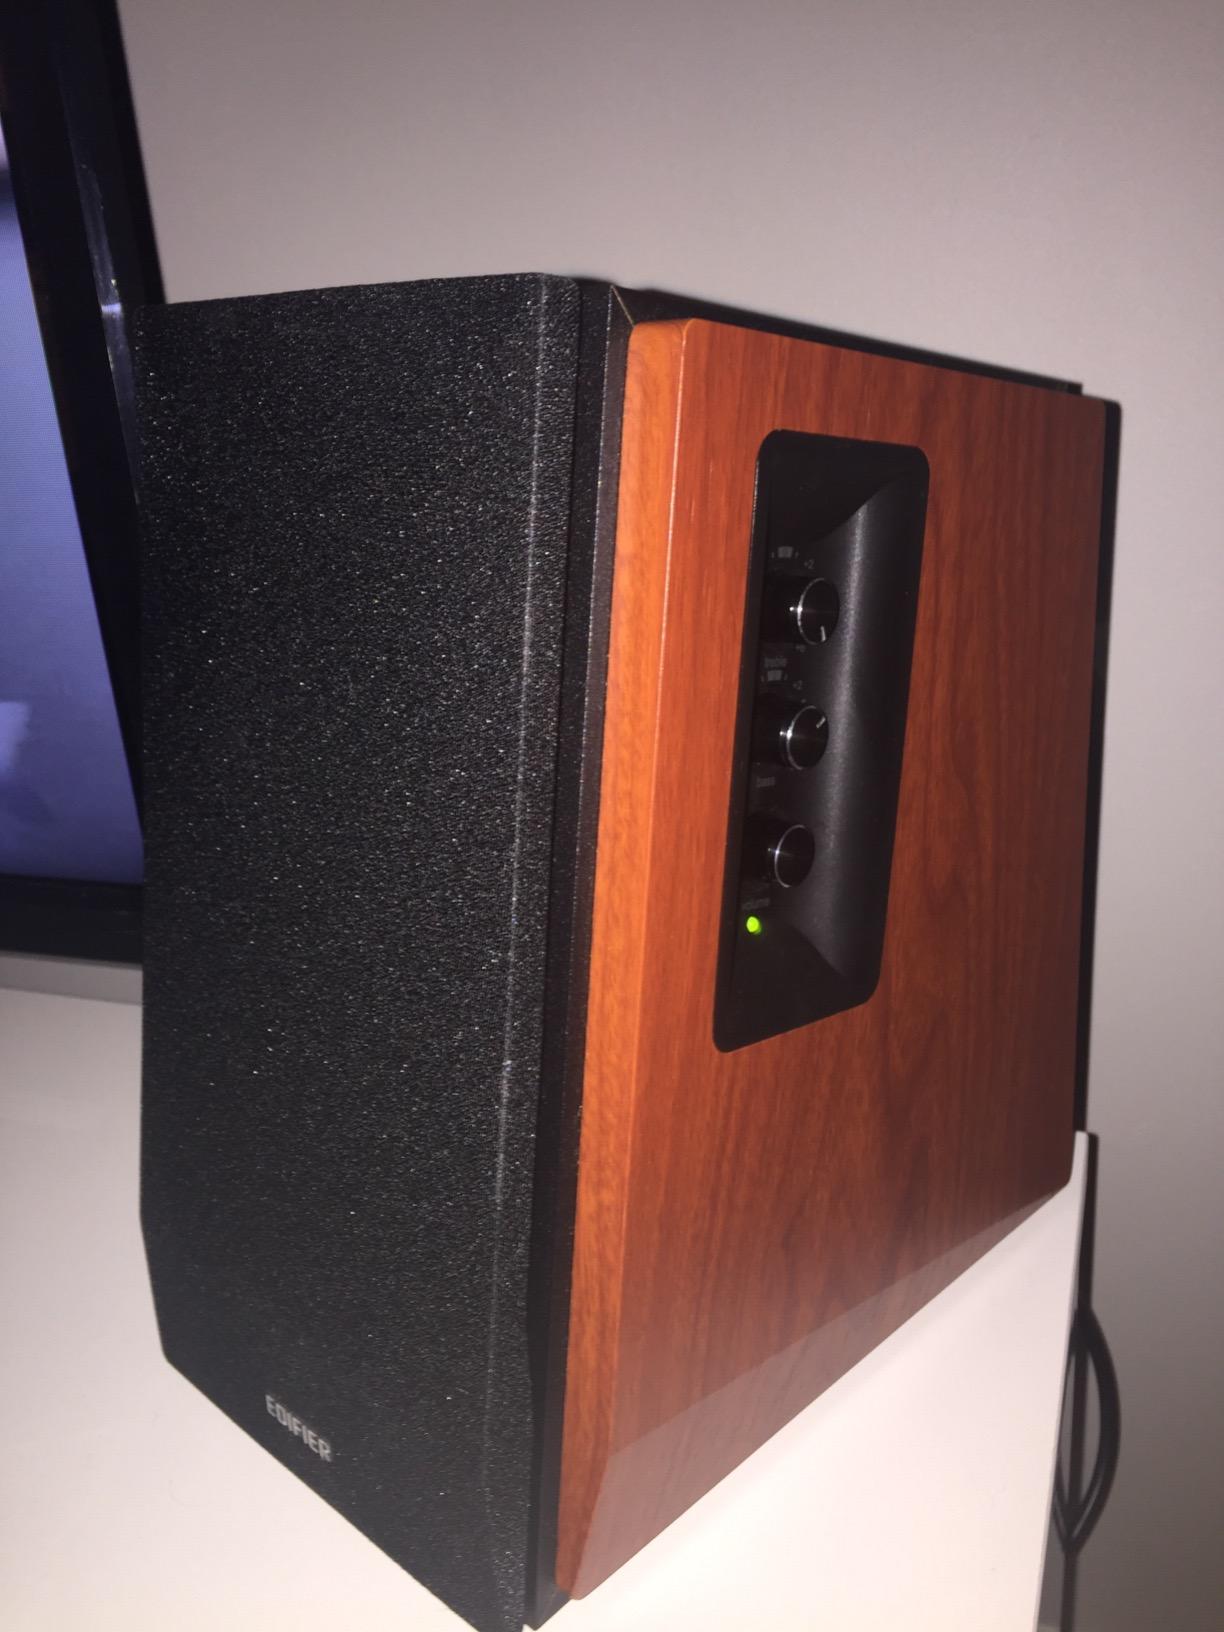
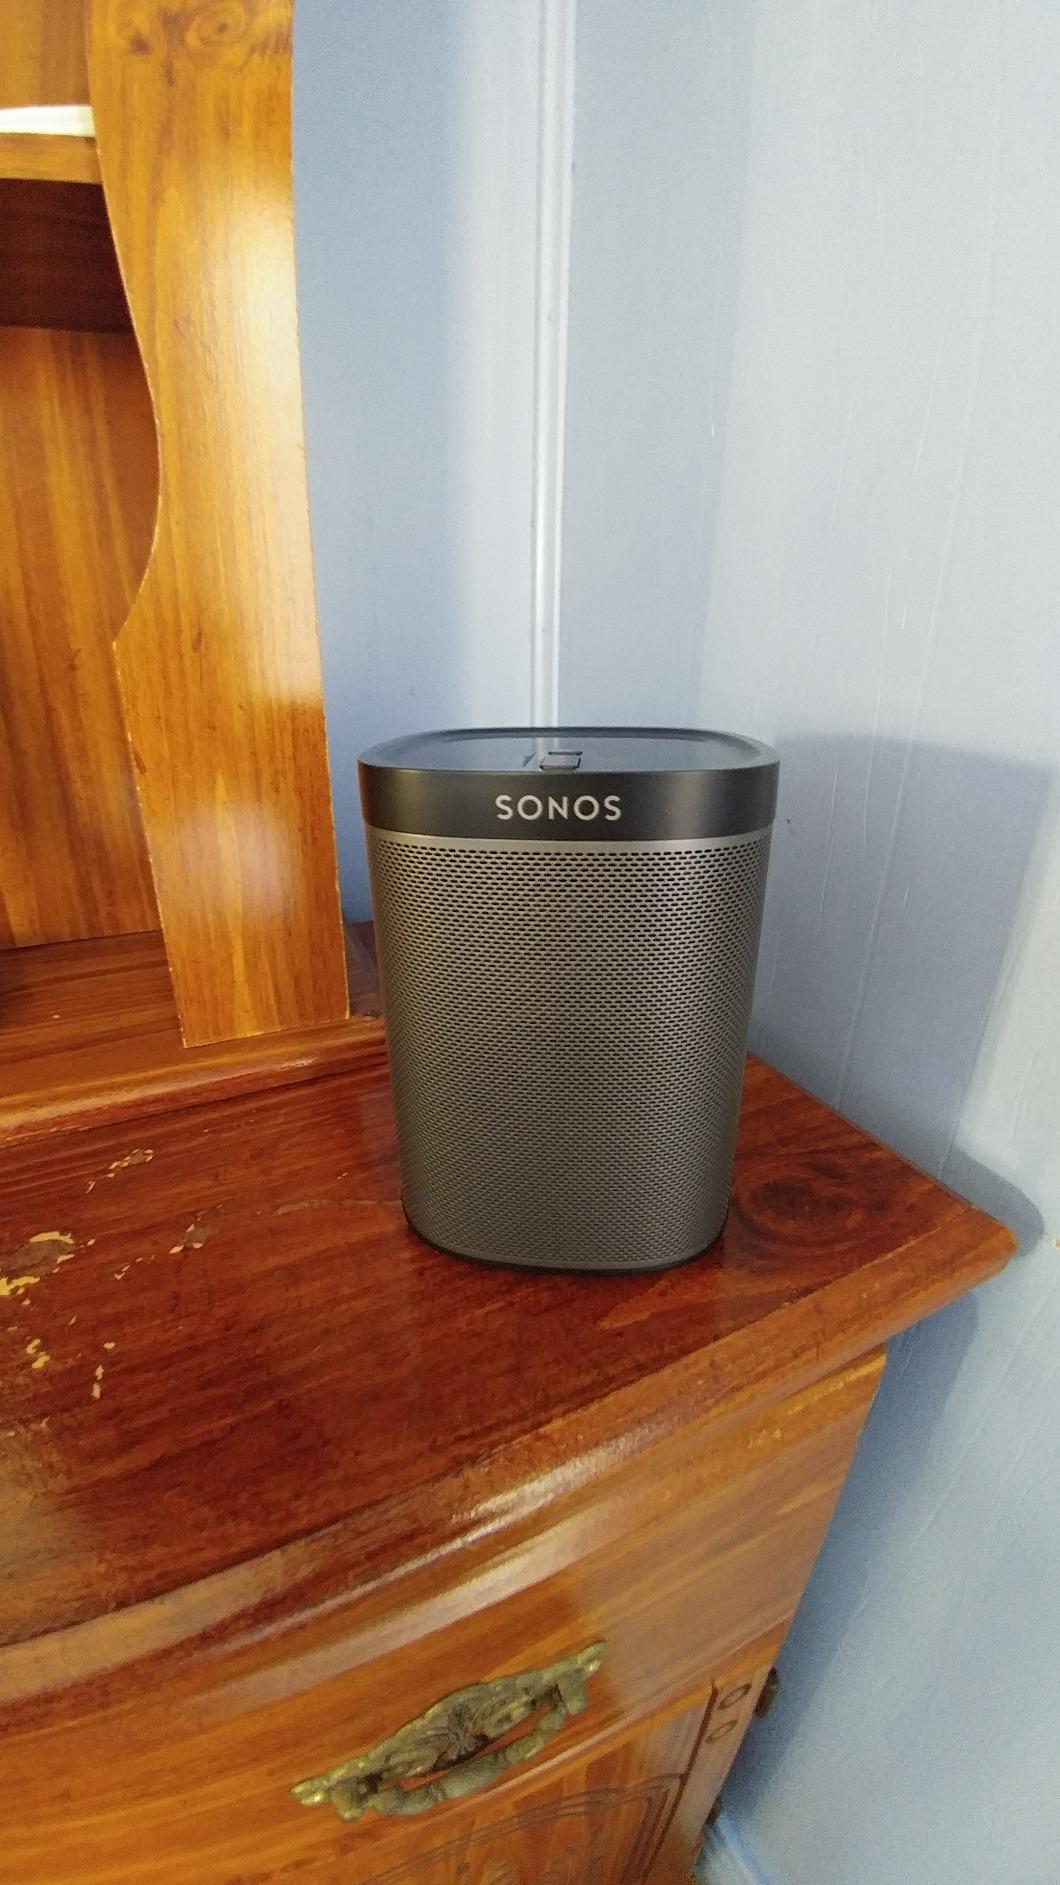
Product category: speaker
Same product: no